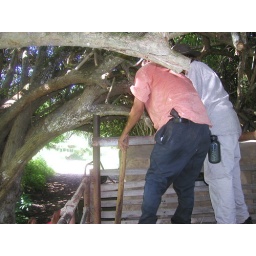
Taken while out shoveling sand into the truck. Almost couldn't get the truck under these branches.